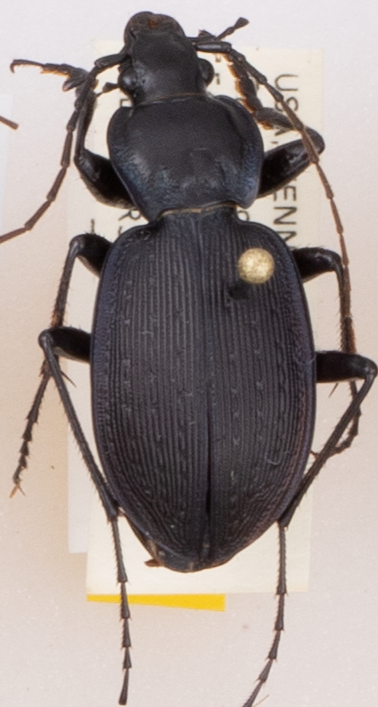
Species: Carabus goryi
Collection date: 2017-07-11
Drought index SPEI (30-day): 0.552
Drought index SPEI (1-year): -0.71
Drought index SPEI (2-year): -0.572